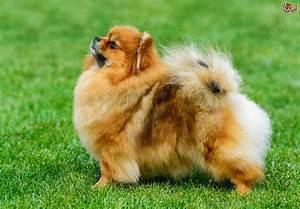
dog